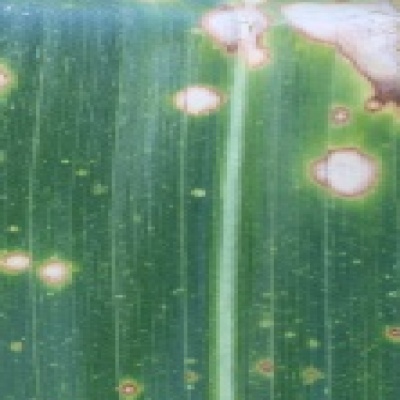
Label: Corn_(Maize)___Leaf_Spot